Kálmán Kánya

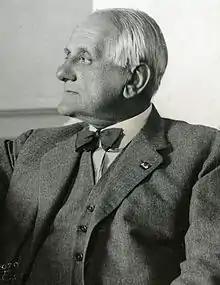
Kálmán Kánya

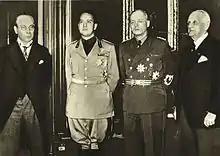
First Vienna Award: František Chvalkovský, Galeazzo Ciano, Joachim von Ribbentrop, Kálmán Kánya

Kálmán de Kánya (7 November 1869 – 28 February 1945) was the Foreign Minister of Hungary during the Horthy era.